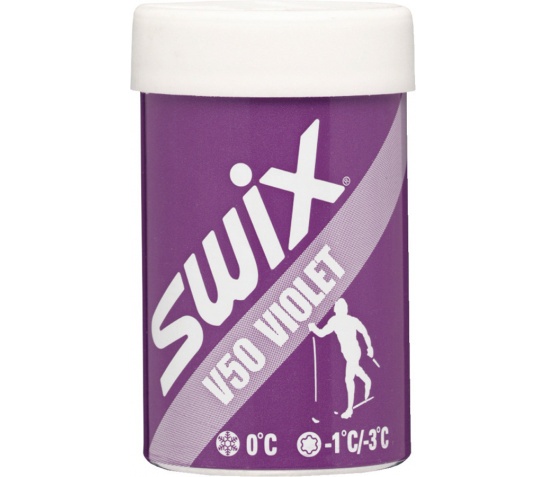
SWIX V50 VIOLET
KÓD: V50 SWIX V 50 Po mnoho let tajná zbraň servismanů ze světových pohárů. Používá se v podmínkách, kdy se chladný sníh mění na mokrý, okolo bodu mrazu.
Brand: Swix
Category: Sporting Goods > Outdoor Recreation > Winter Sports & Activities > Skiing & Snowboarding > Ski & Snowboard Wax > Ski & Snowboard Glide Wax